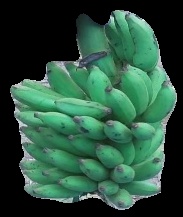
Variety: elakki-bale
Grade: grade3